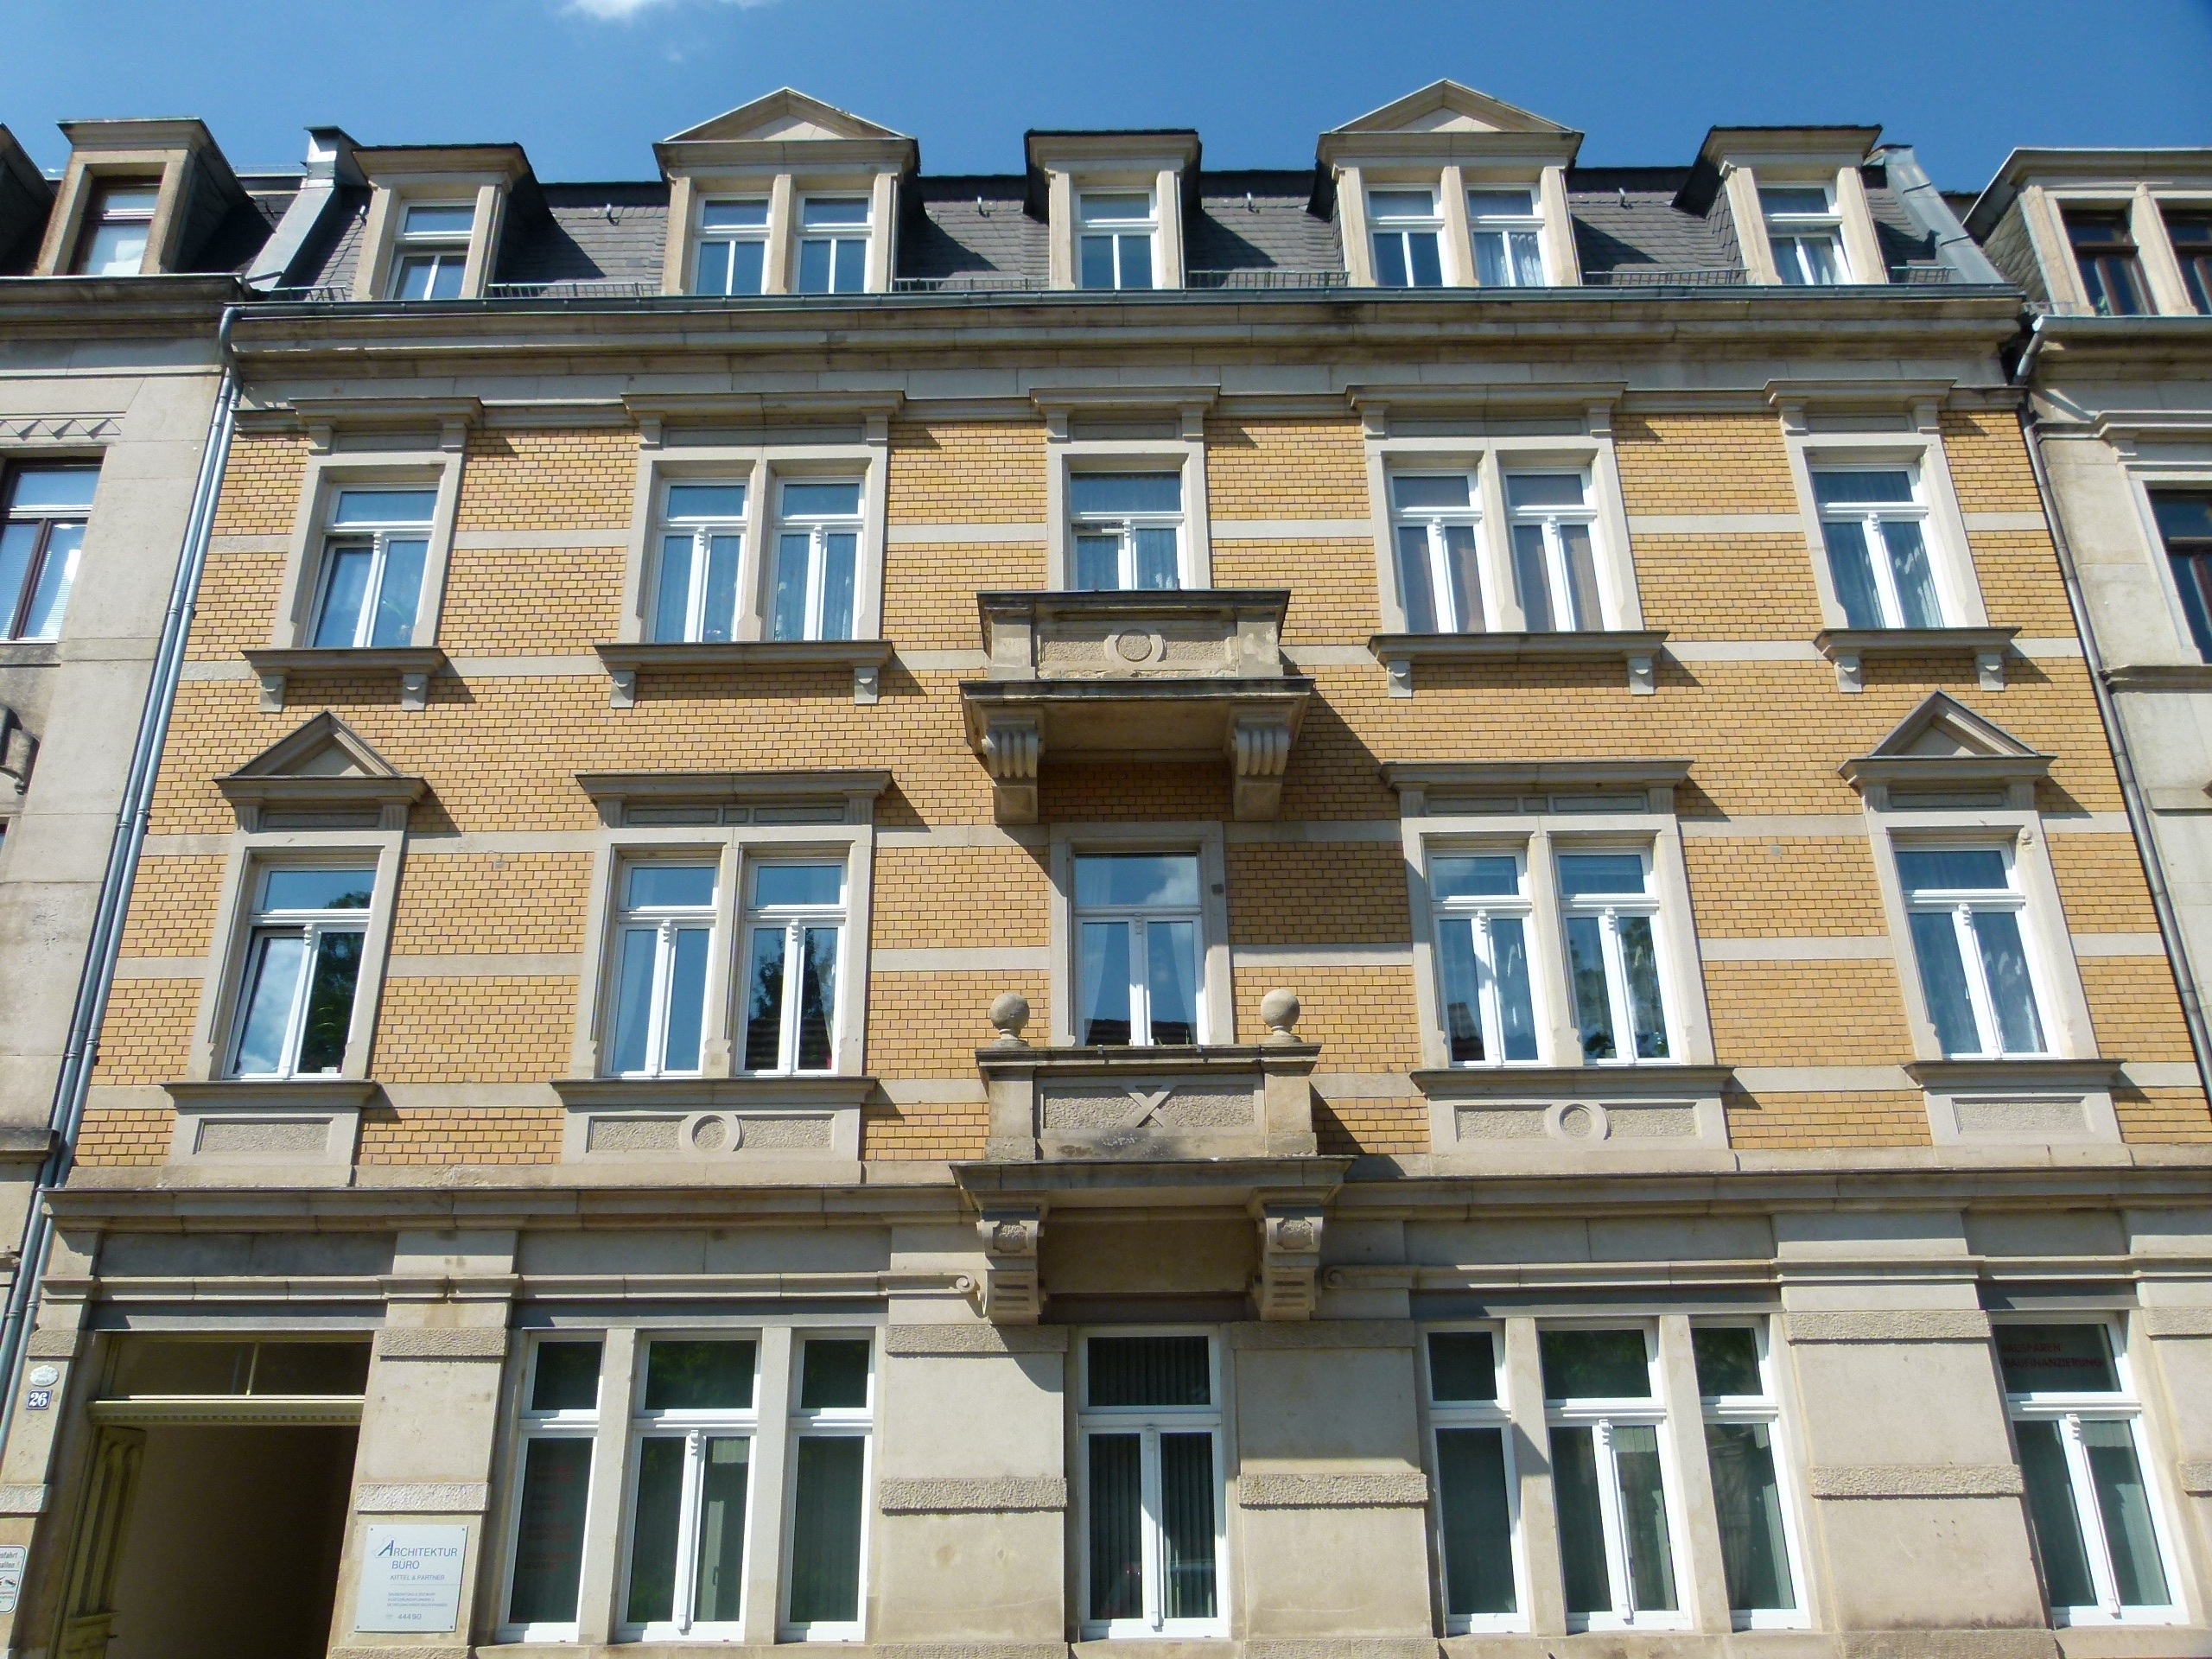
architecture, house, window, roof, building, home, monument, downtown, facade, property, exterior, apartment, tower block, front, estate, condominium, neighbourhood, pirna, cultural heritage, urban area, residential area